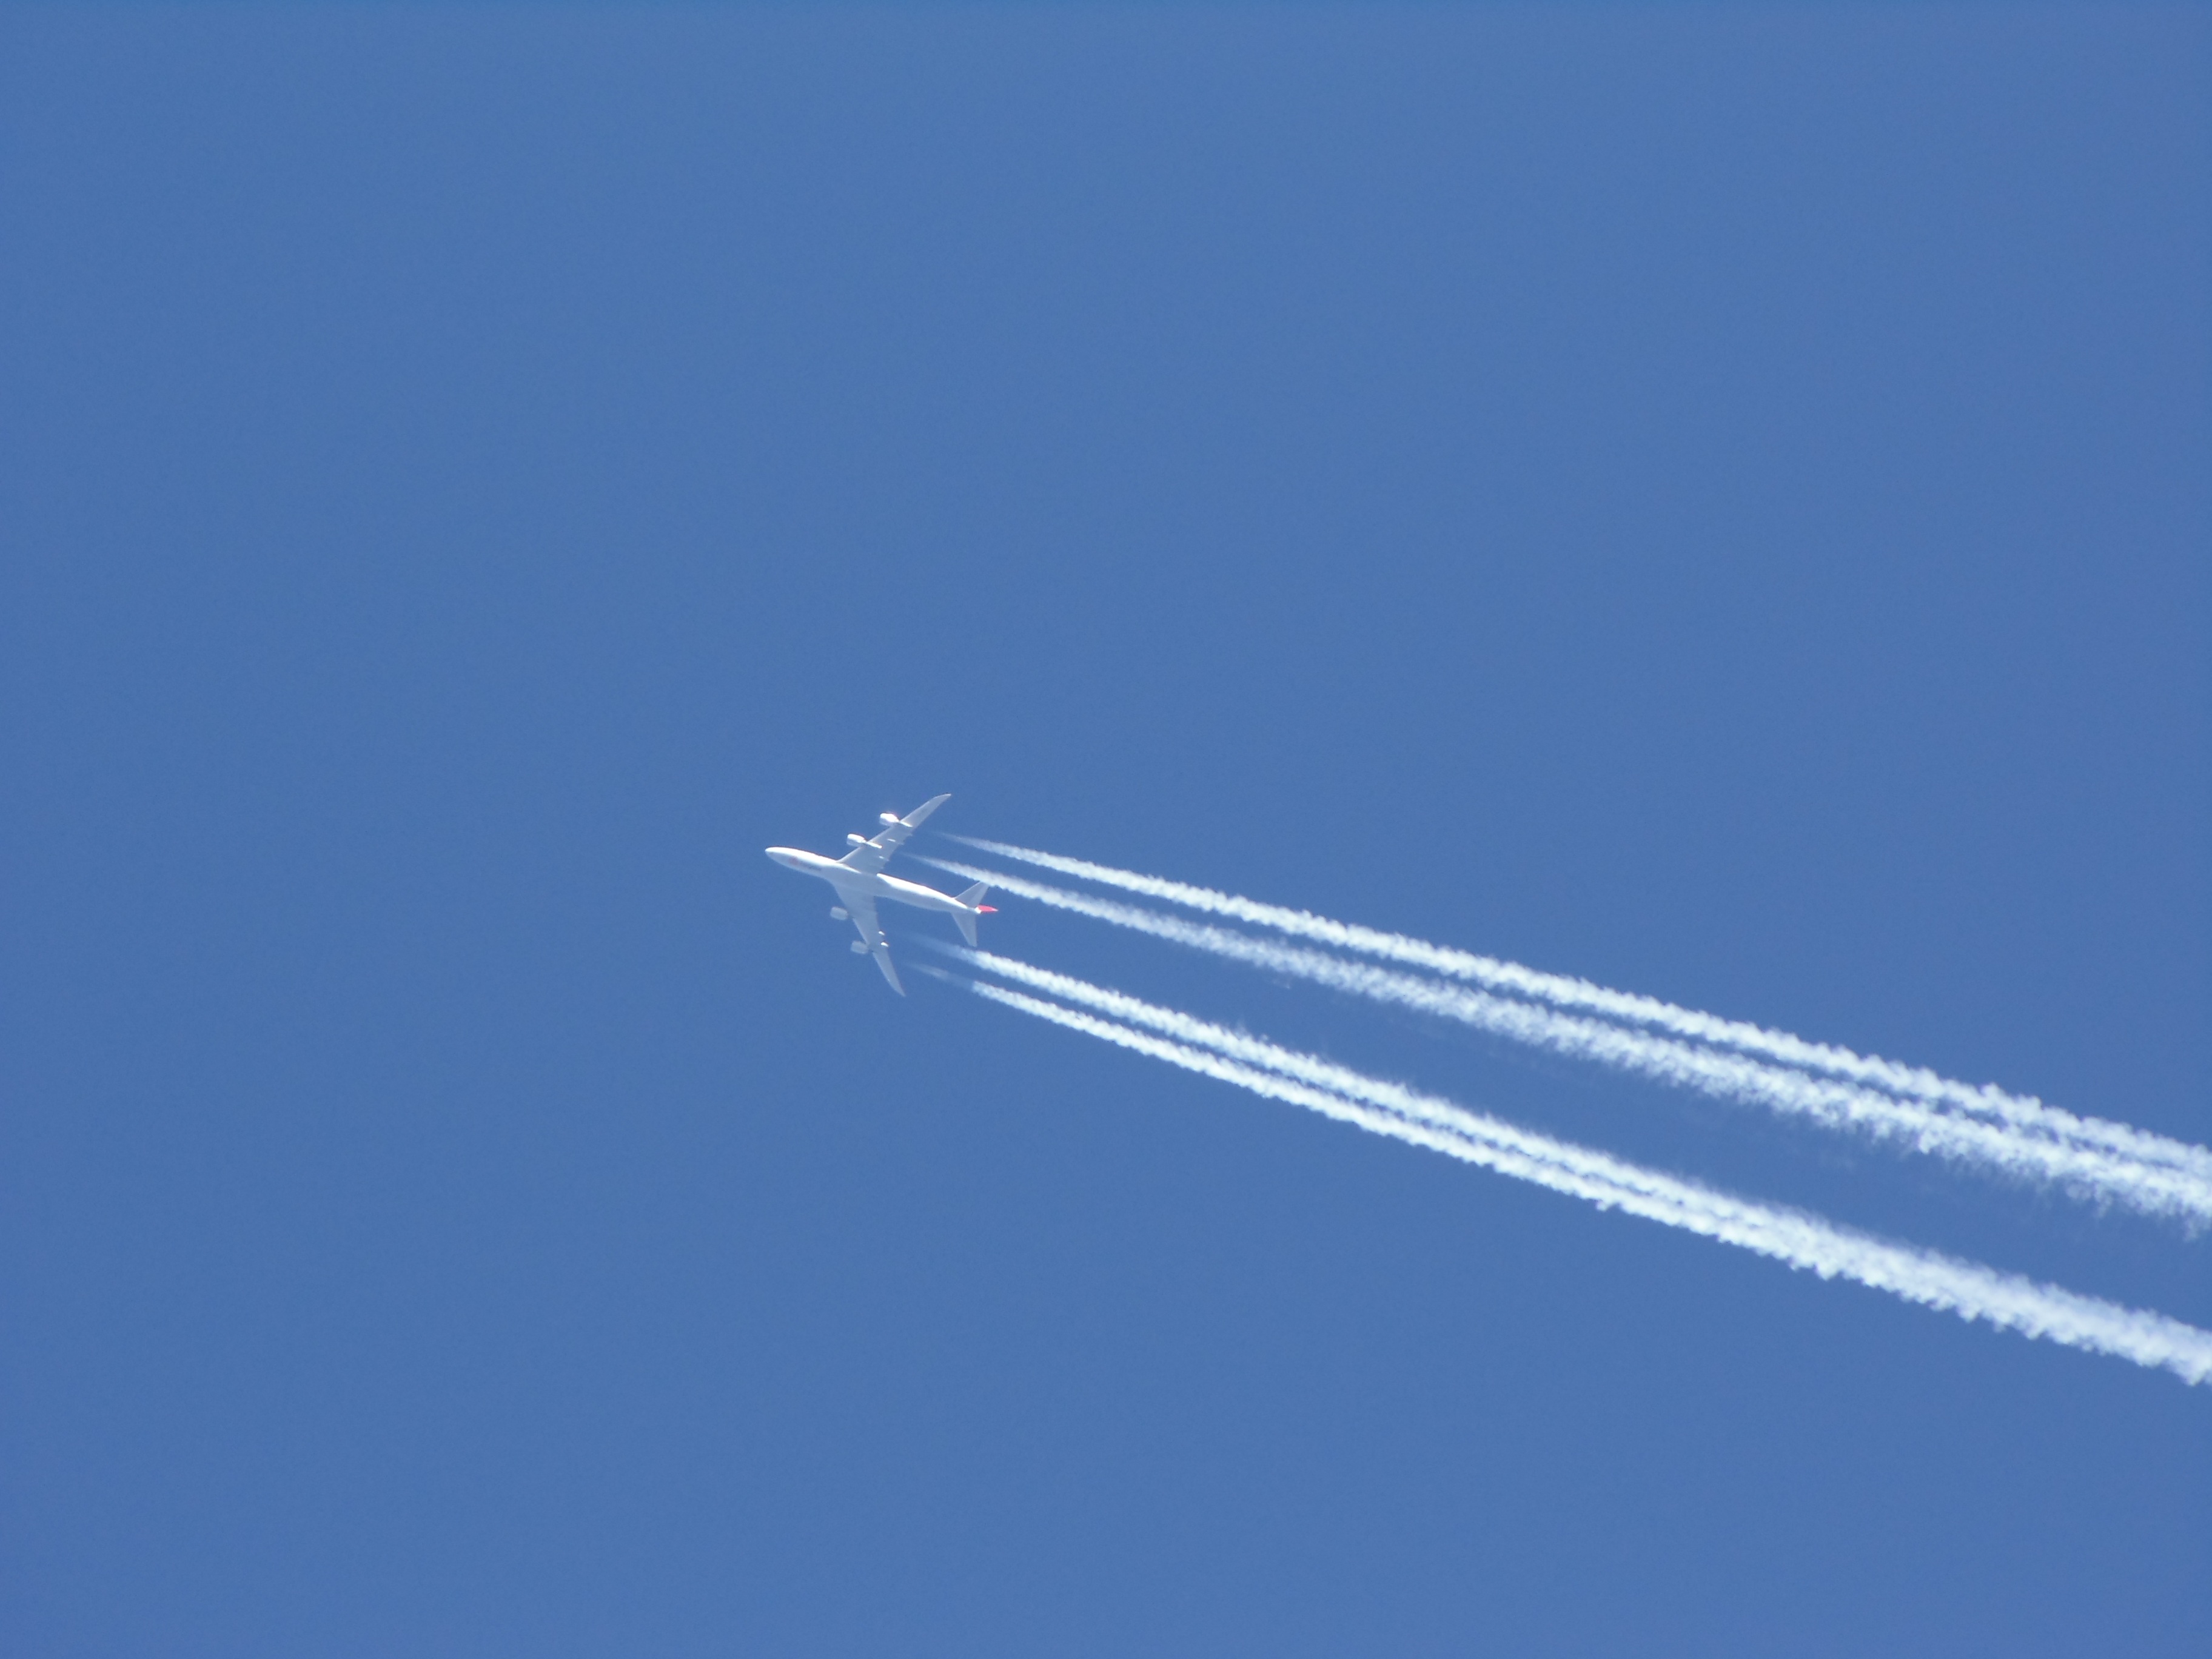
wing, sky, travel, airplane, plane, aircraft, jet, line, vehicle, airline, aviation, flight, chemtrails, contrails, air show, aerobatics, atmosphere of earth, general aviation